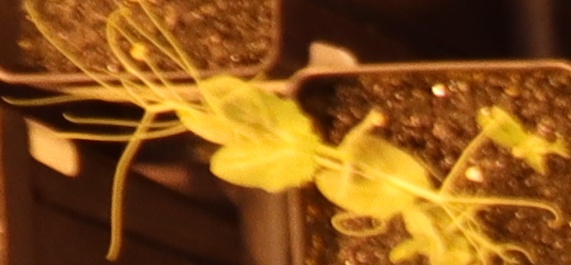
Label: Field Pea